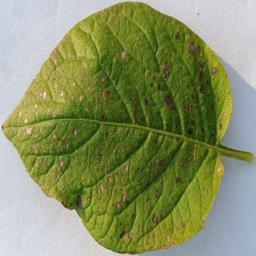
Etiqueta: Tizon_Temprano